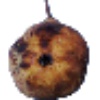
Label: pear_abate